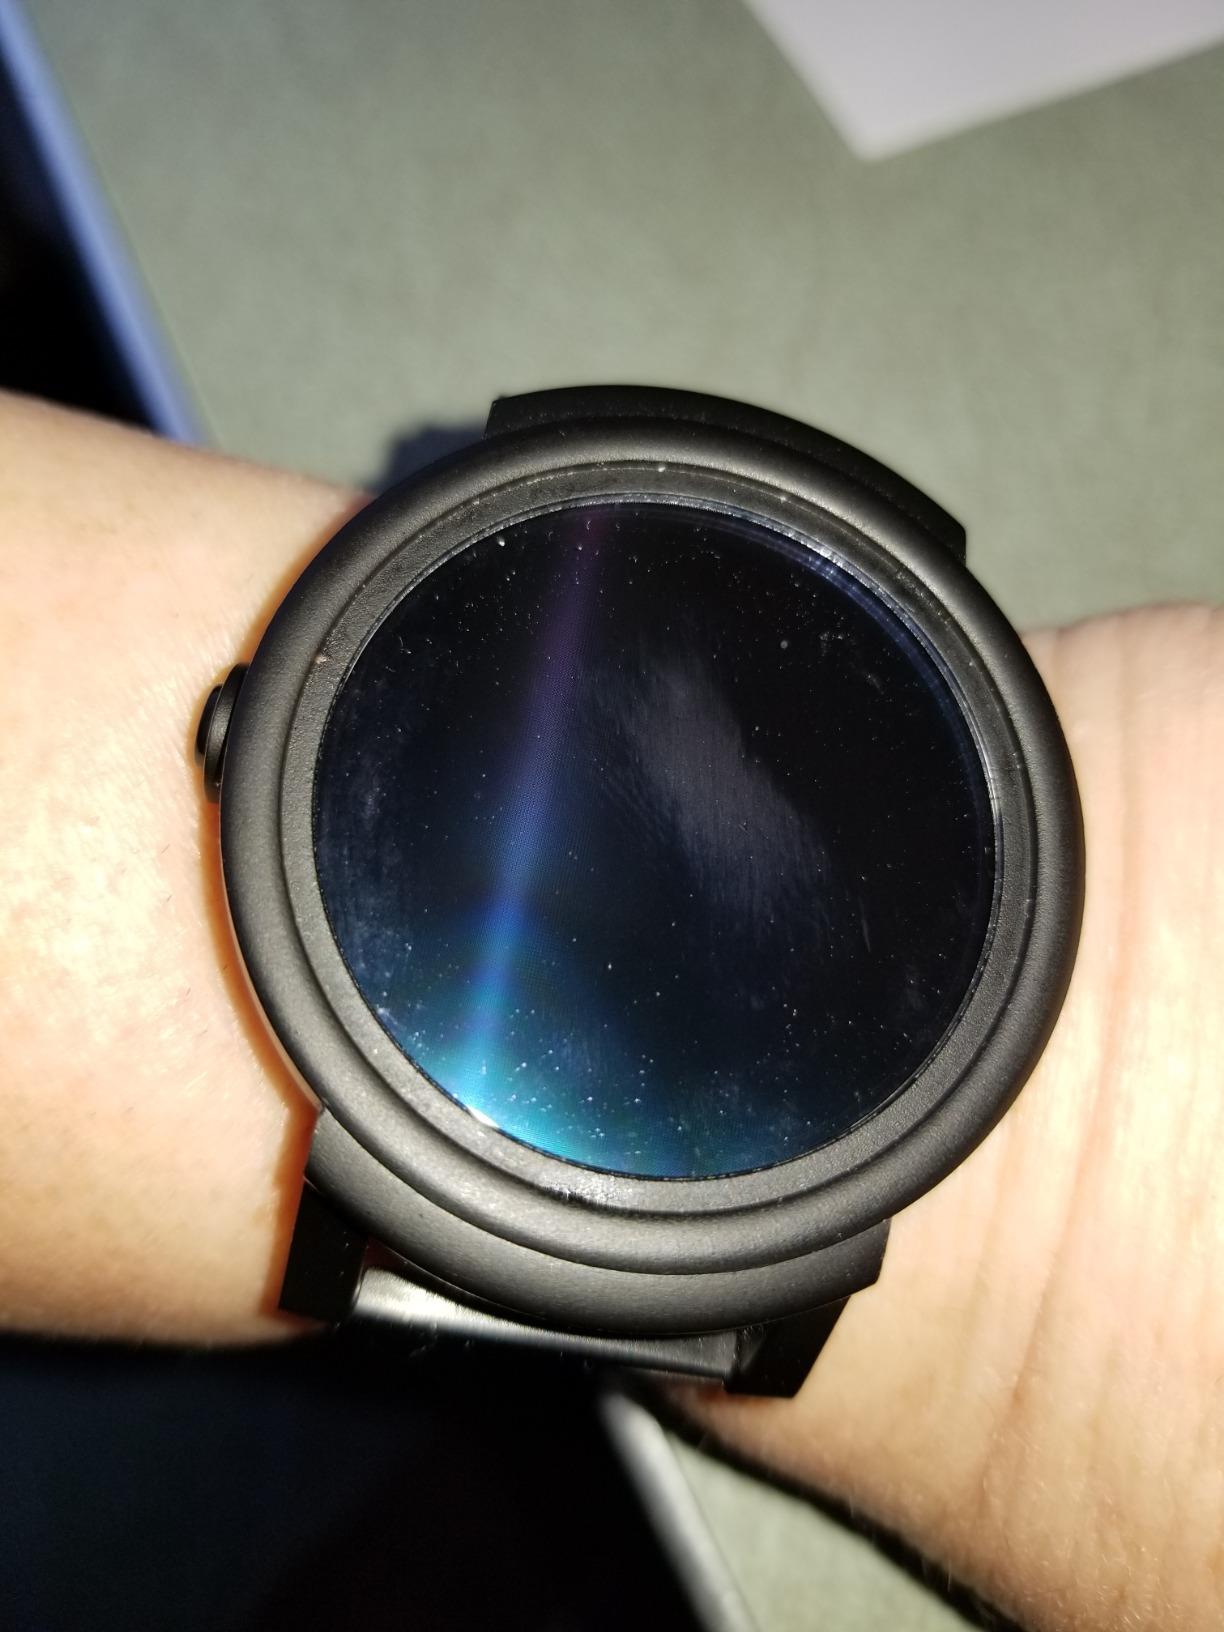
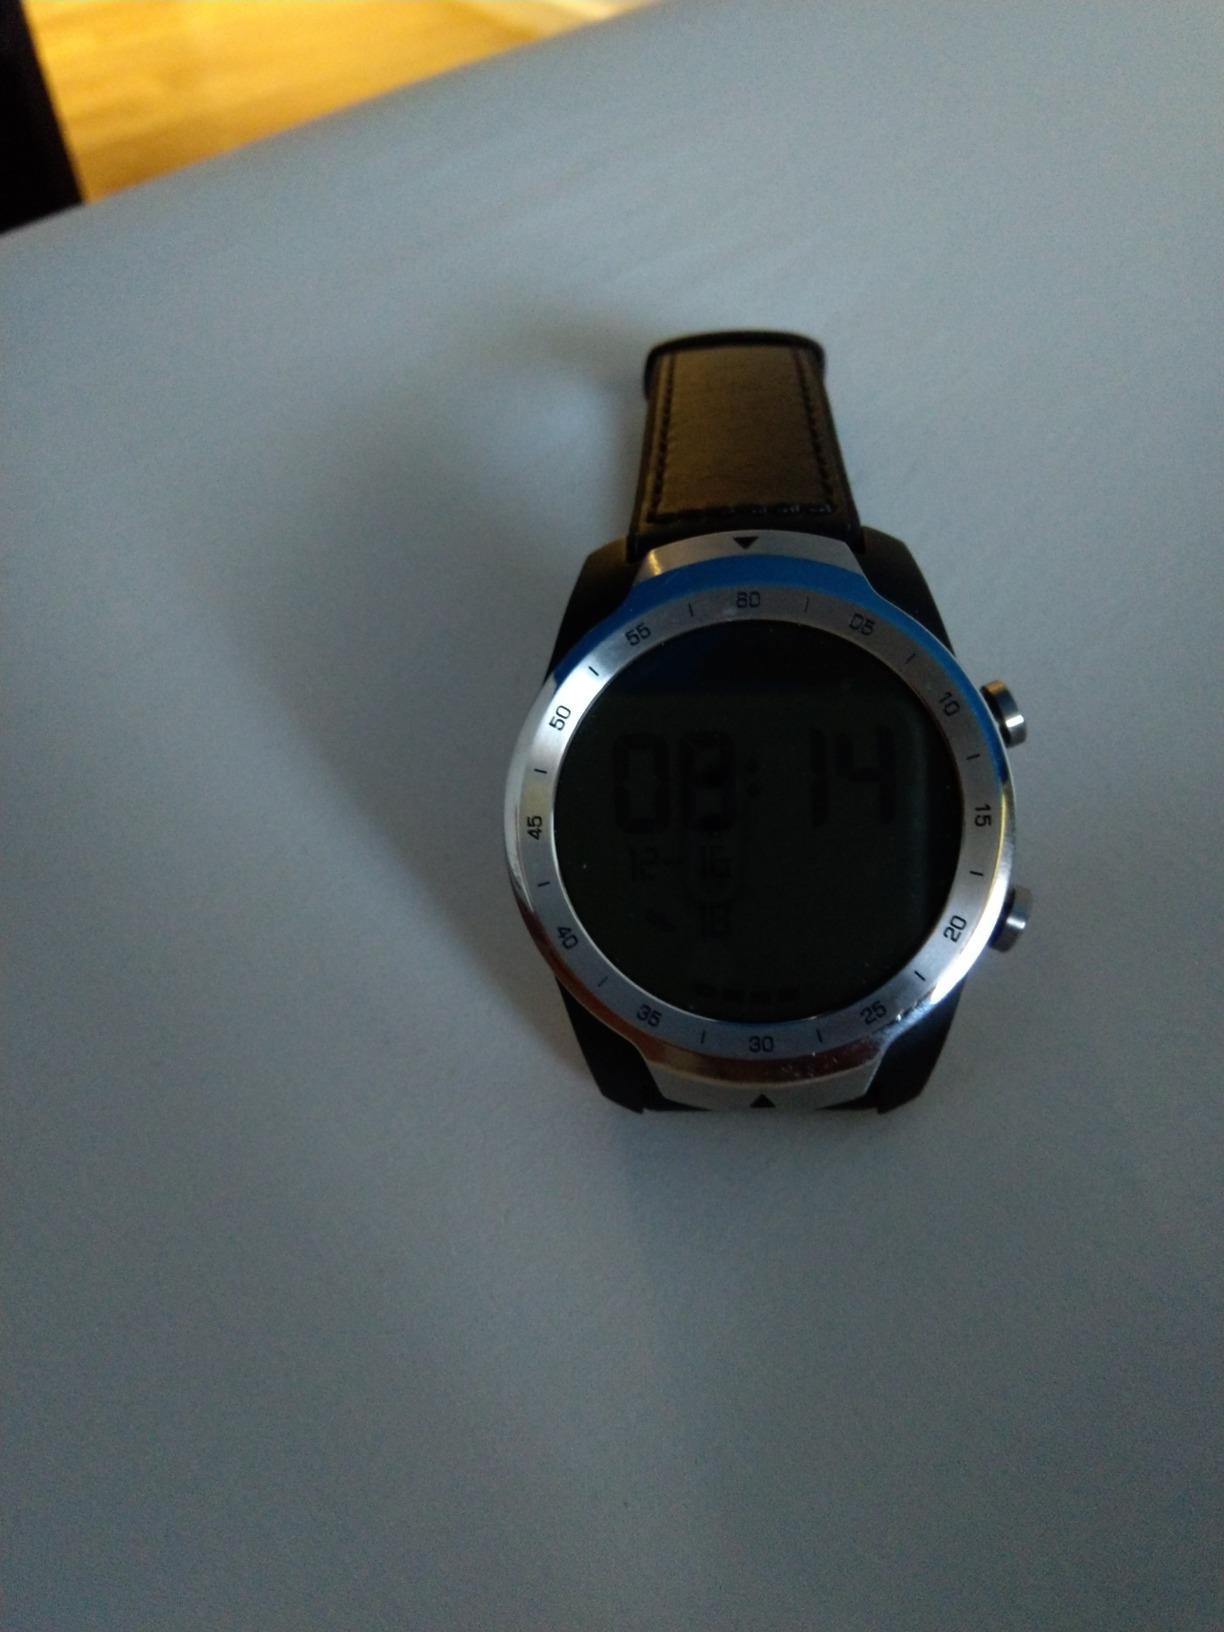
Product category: smartwatch
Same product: no